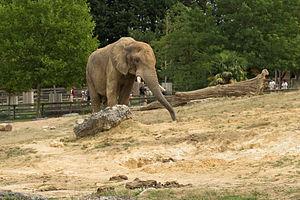
Loxodonta africana (Éléphant de savane d'Afrique) au ZooParc de Beauval à Saint-Aignan-sur-Cher, France.
Les éléphants sont des mammifères proboscidiens de la famille des Éléphantidés. Ils correspondent aujourd'hui à trois espèces réparties en deux genres distincts. L'Éléphant de savane d'Afrique et l'Éléphant de forêt d'Afrique, autrefois regroupés sous la même espèce d'« Éléphant d'Afrique », appartiennent au genre Loxodonta, tandis que l'Éléphant d'Asie, anciennement appelé « éléphant indien », appartient au genre Elephas. Ils se différencient par certaines caractéristiques anatomiques, les éléphants d'Asie étant en général plus petits avec des oreilles plus petites, ou encore une différence du bout de la trompe. Ces espèces survivantes font localement l'objet de programmes ou de projets de réintroduction et de protection.